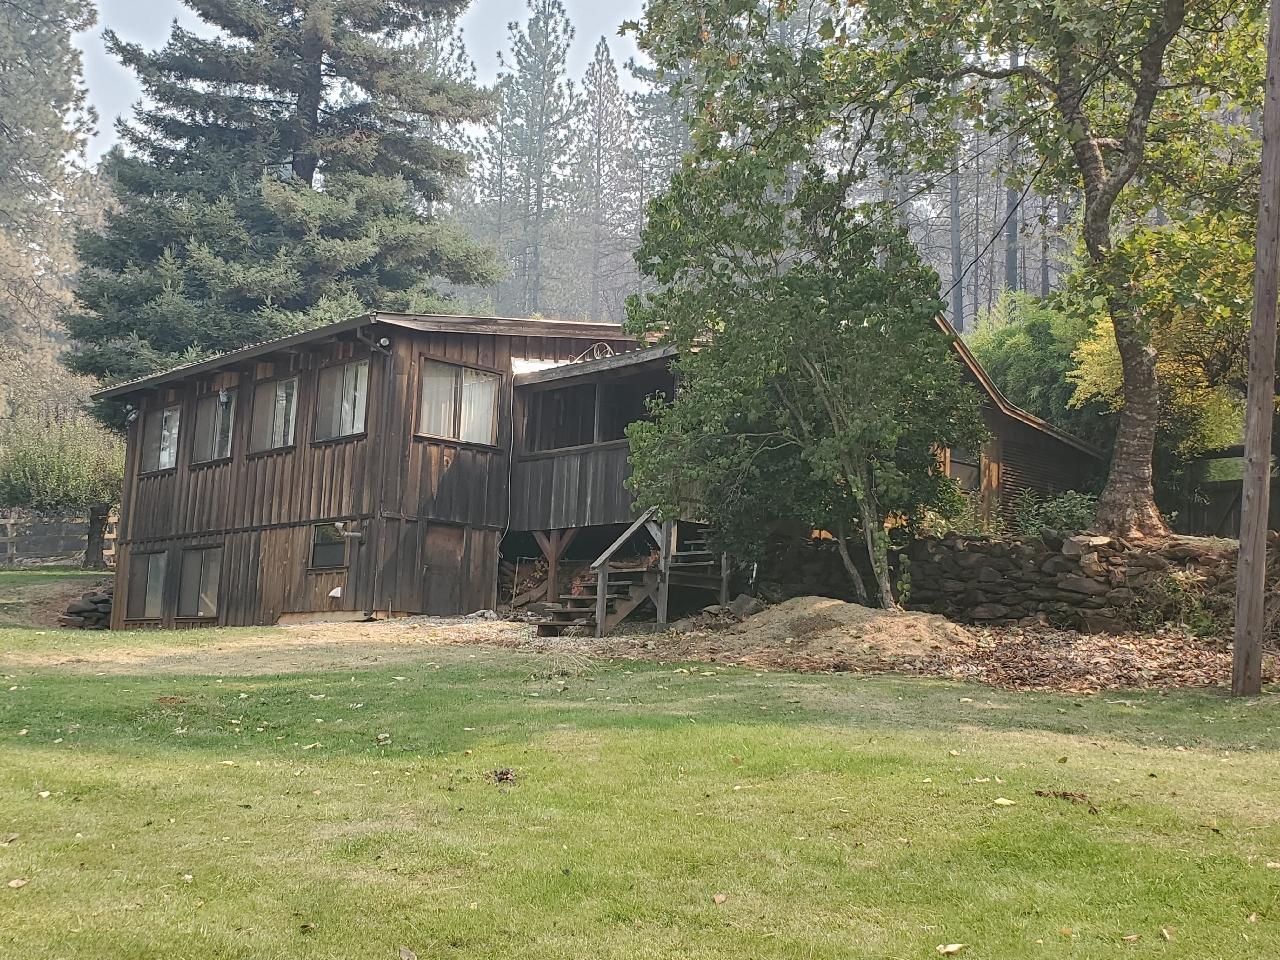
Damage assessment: no_damage